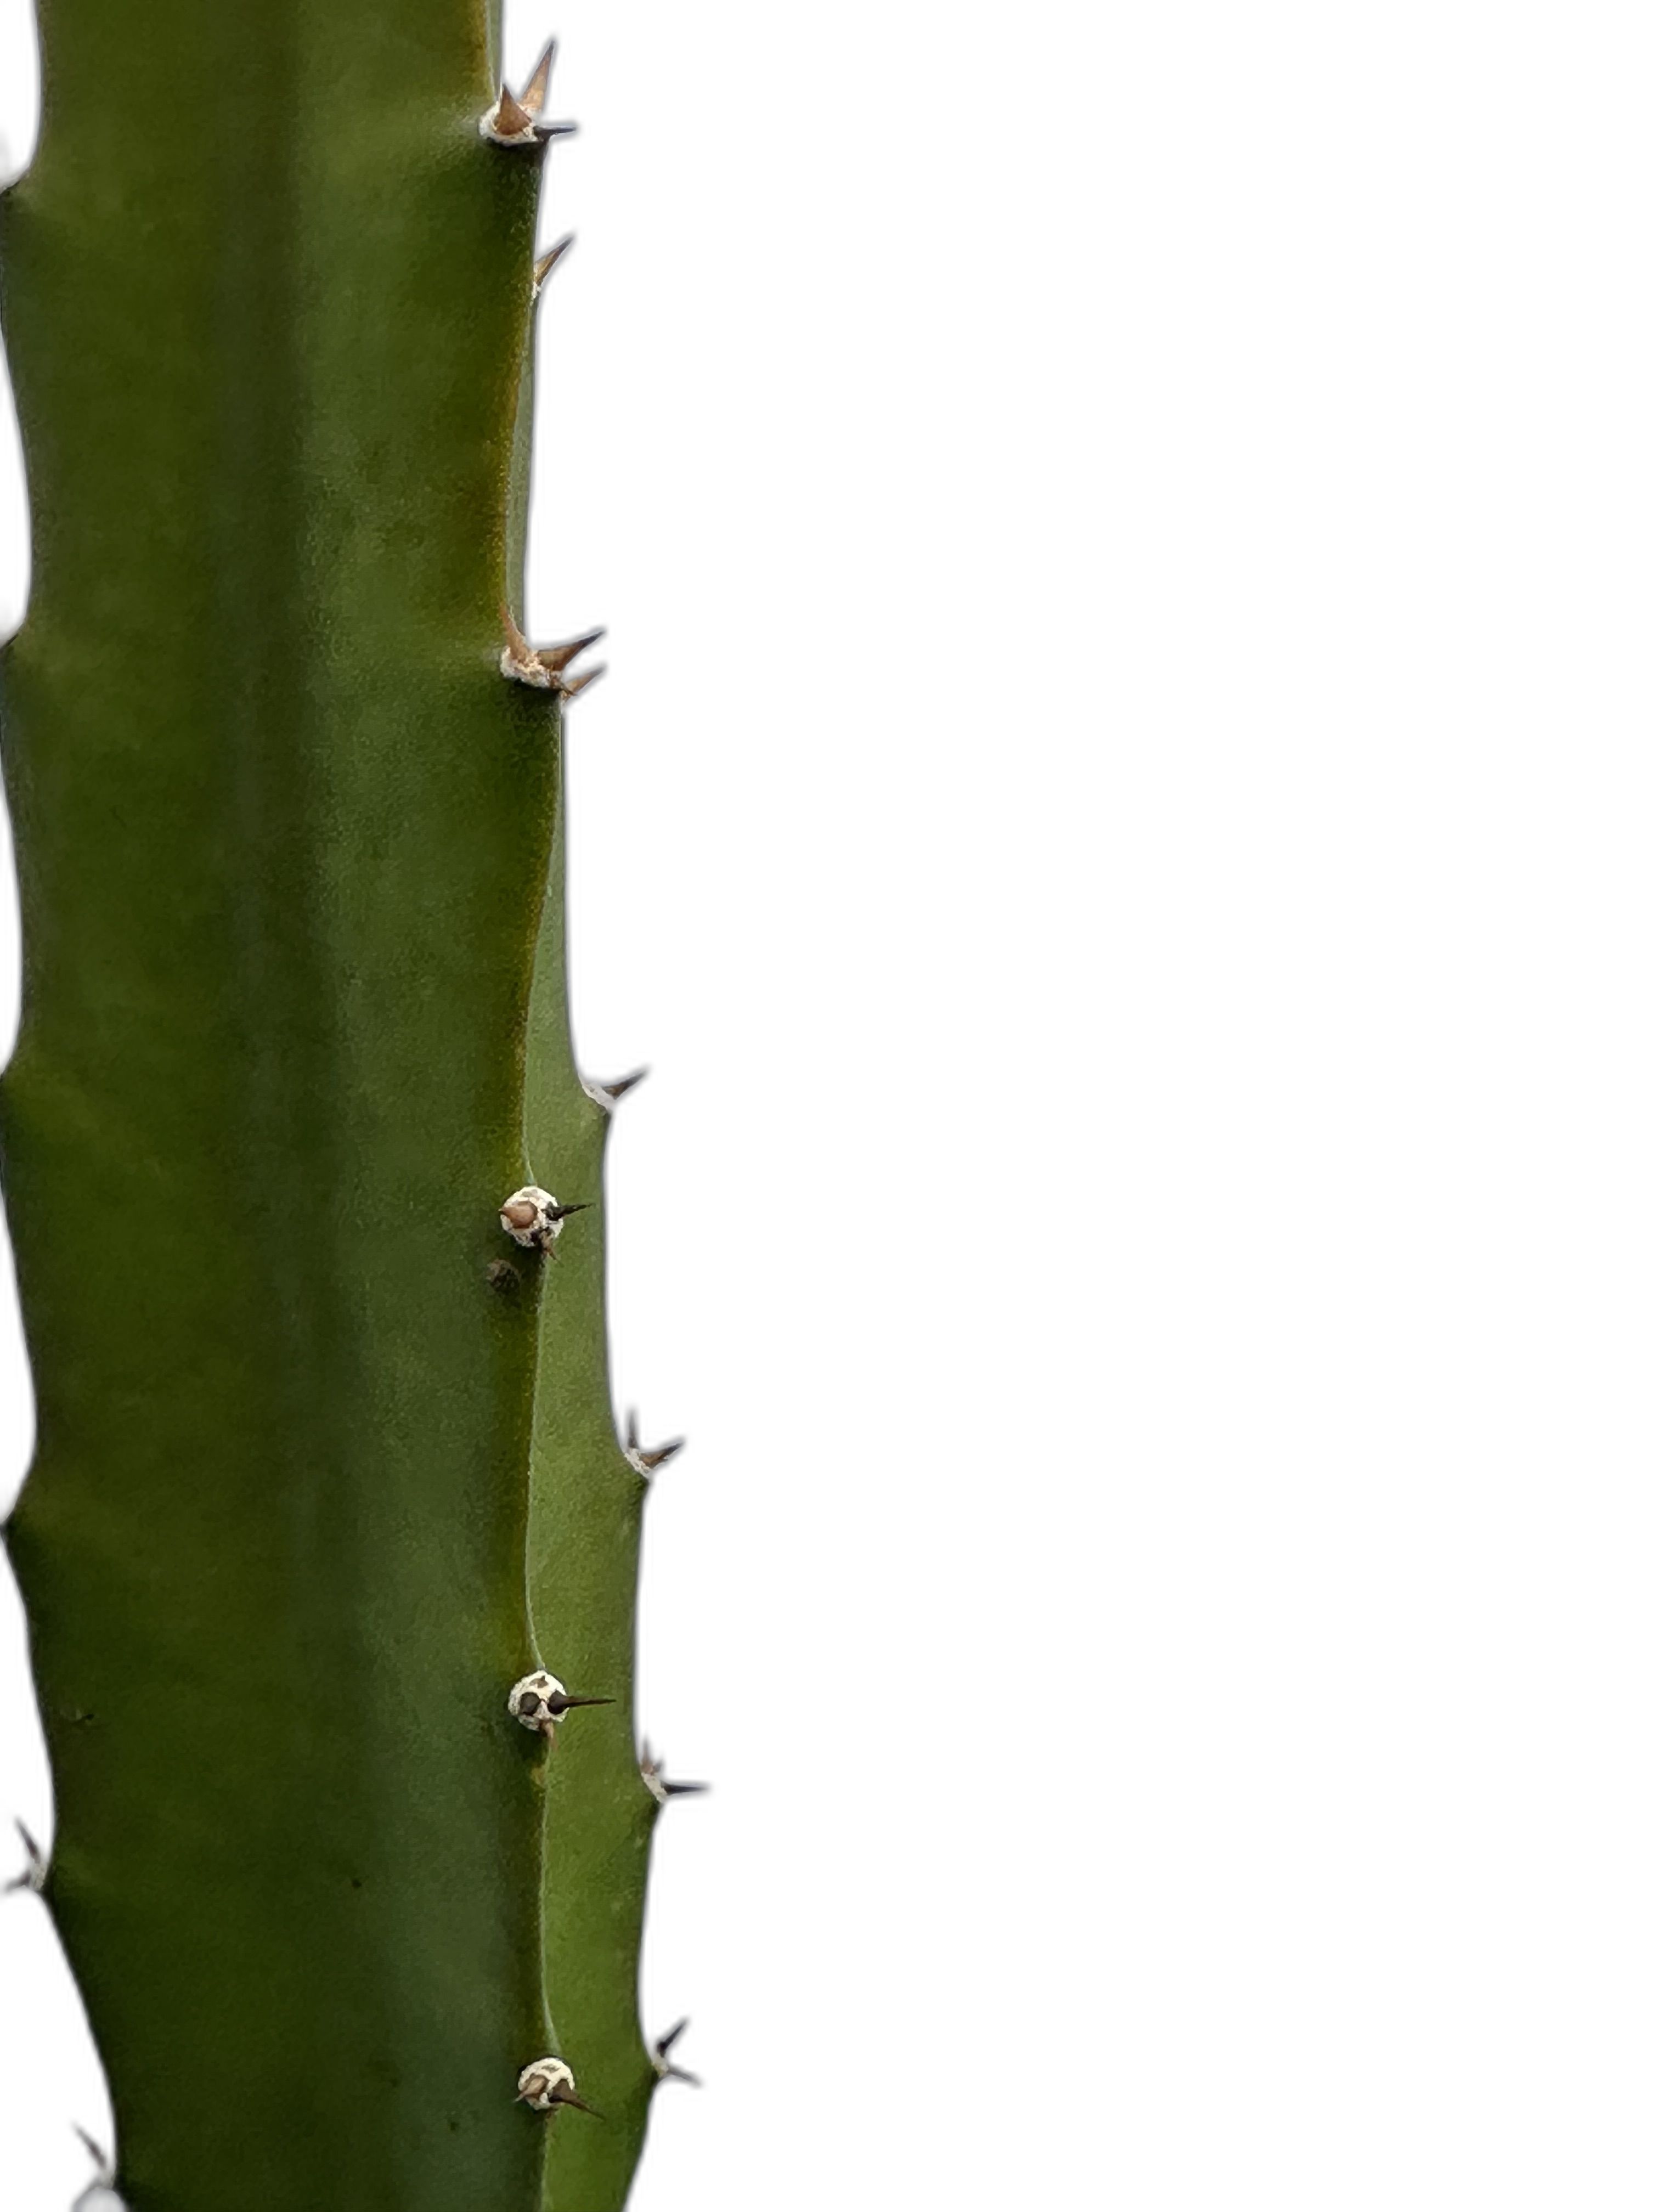
Label: Good leaf